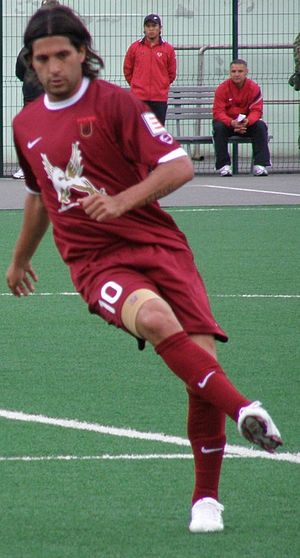
Alejandro Damián Domínguez
Alejandro Damián Domínguez er en argentinsk fodboldspiller, der spiller som offensiv midtbanespiller i spanske klub Rayo Vallecano.